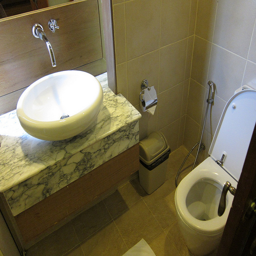
a small bathroom that has a toilet and a sink
a toilet and a bathroom counter with a sink on it in a bathroom
a white bowl and a toilet in a rest room
A wash basin and a toilet in a tiled bathroom.
A bathroom with a large sink and toilet.